Mercedes-Benz Stadium

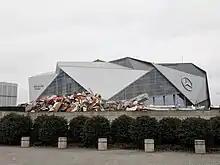
The remains of Georgia Dome with the Mercedes-Benz Stadium in the foreground

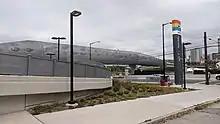
The $33 million pedestrian bridge on the west side of the stadium, spanning over Northside Drive

The stadium's projected opening date was delayed three times due to the complexity of the eight-panel retractable roof. The stadium was originally intended to open on March 1, 2017; however, the opening date was later delayed to June 1, 2017, then to July 30, 2017, and then to August 26, 2017. Steve Cannon, CEO of the Atlanta Falcons' parent company AMB Group, stated that the Falcons' preseason schedule and the Chick-fil-a Kickoff Games would not be affected by the new opening date; however, three Atlanta United FC matches would be affected. The July 30 game against Orlando City SC was moved to the team's interim home of Bobby Dodd Stadium for July 29 while two home matches scheduled in August were moved to later dates. Additionally, the Georgia Dome's demolition was put on hold until the new stadium's certificate of occupancy could be issued. On June 9, 2017, stadium officials announced that they were confident that Mercedes-Benz Stadium would open as scheduled, and demolition of the Georgia Dome had resumed, and the Dome was imploded on the morning of November 20, 2017.